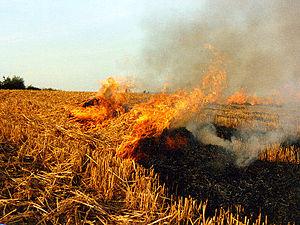
Les Feux de l'automne, publié en 1957, est un roman posthume d'Irène Némirovsky, écrivain d'origine russe et d'expression française.